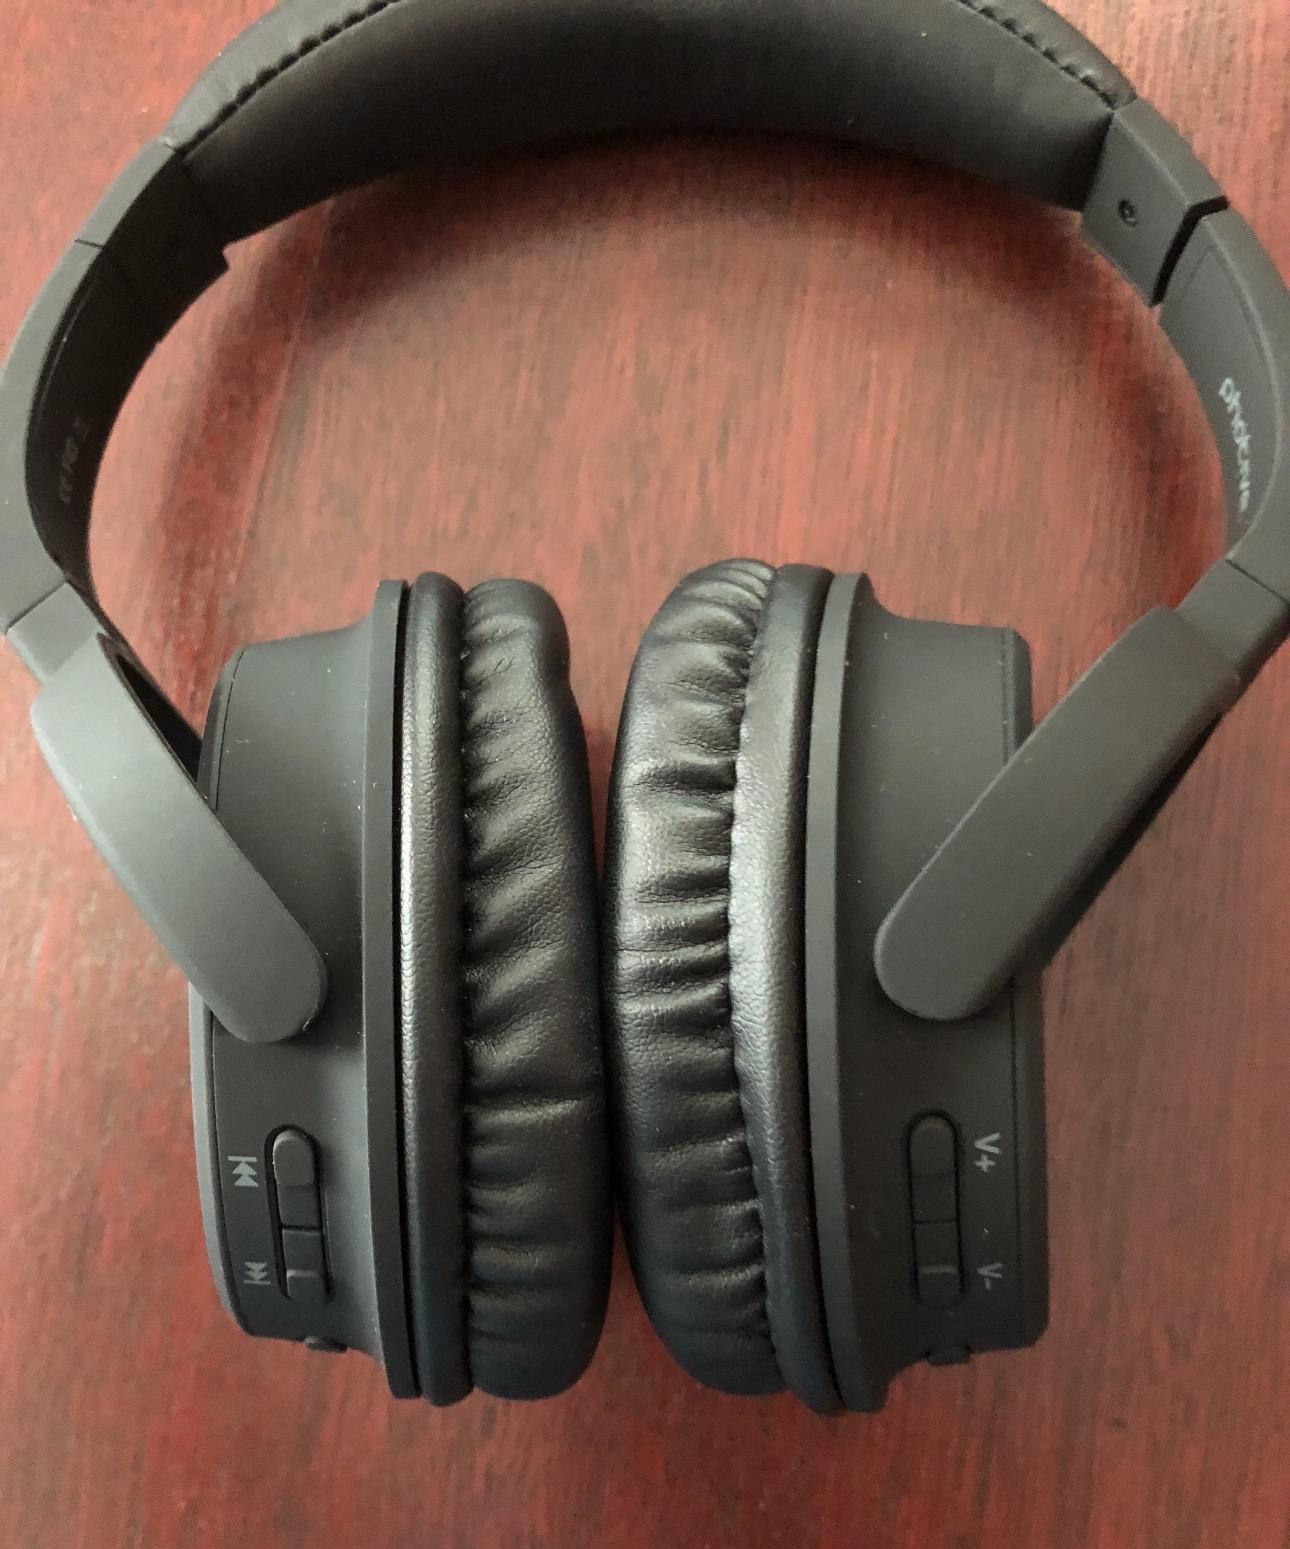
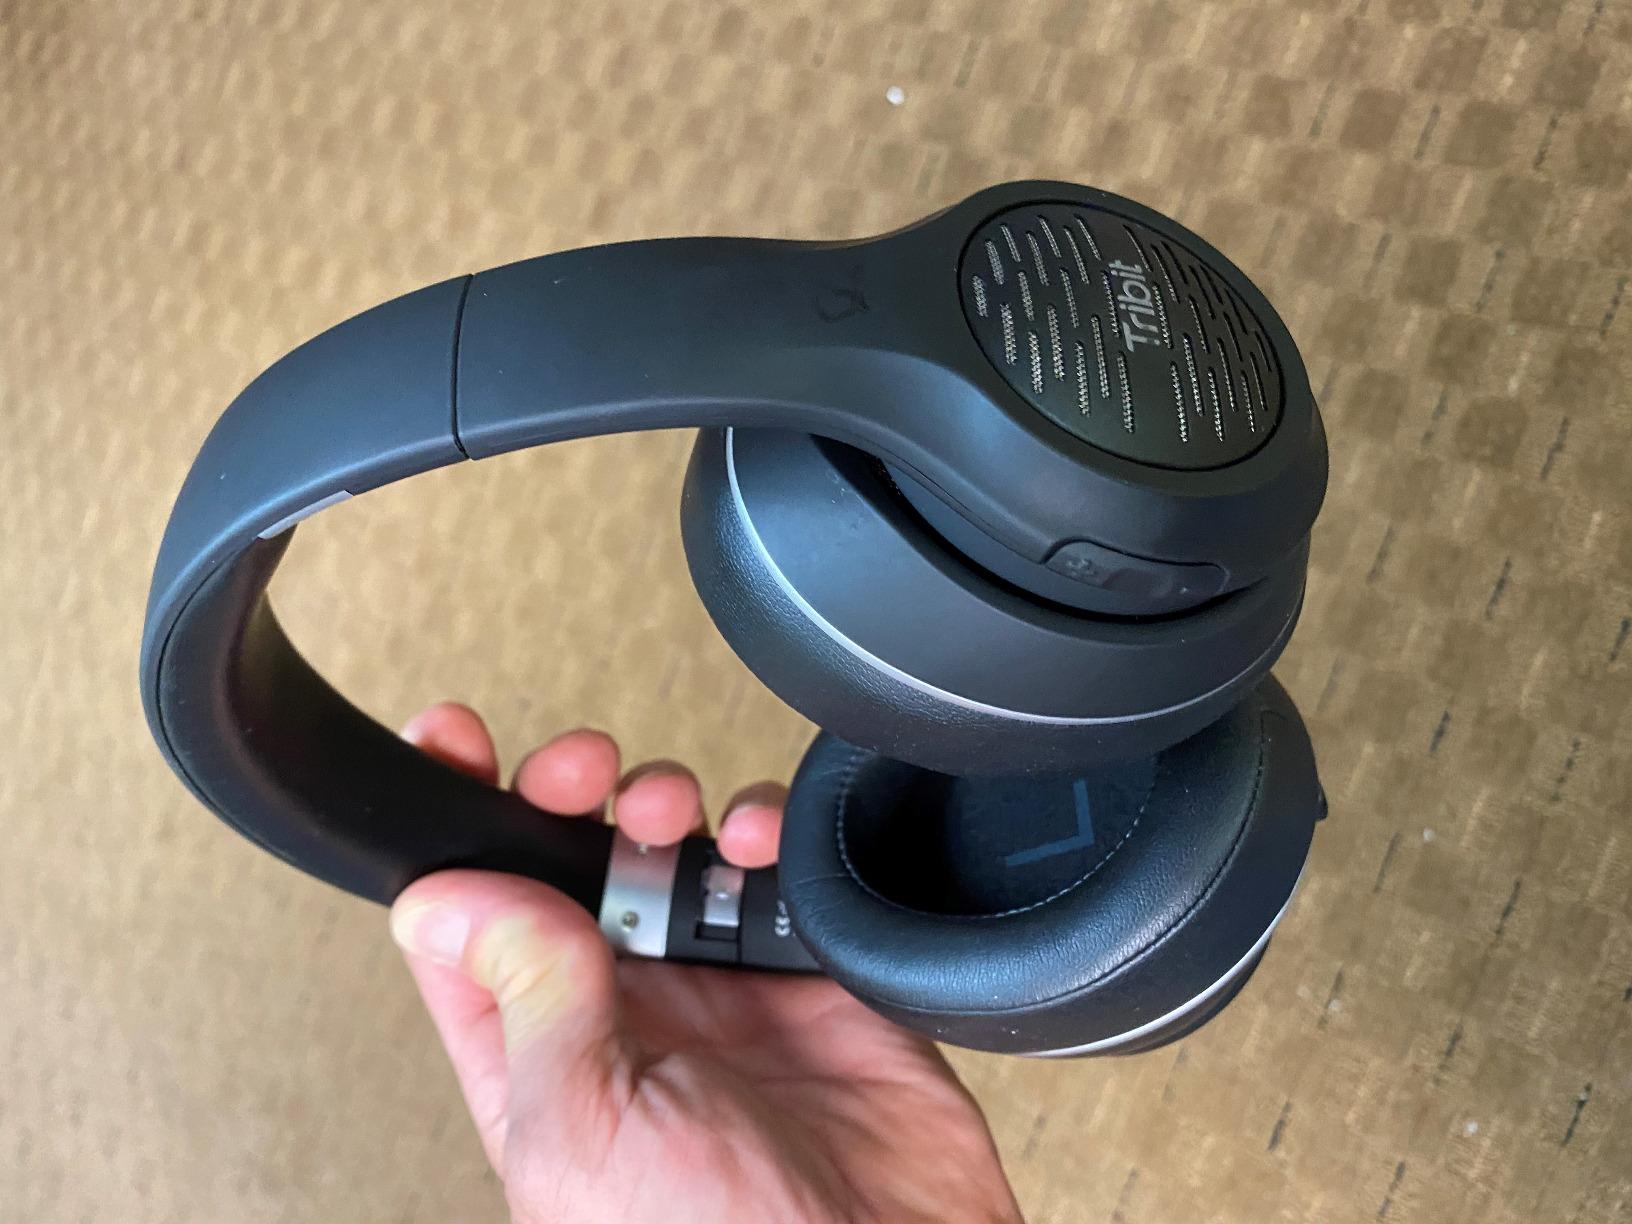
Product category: headphones
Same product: no